Honduran folklore

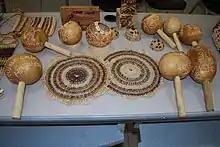
Assorted crafts made by the Pech people.

The music of the indigenous groups is derived from cultural traditions of the pre-Hispanic civilizations of Central America. Indigenous groups still in Honduras include the Lenca, Miskitu, Tawahka, Pech, Maya Chortis, and Xicaques. Indigenous traditions have been well documented. Some of the pre-Hispanic musical instruments include Mud Frogs Whistles (type of whistle made from clay or mud in the shape of a frog), conch shells, tortoise shells, and maracas. The maracas are two hollowed-out shells, which contain natural seeds, called "tears of Saint Peter." Other traditional Honduran instruments used with indigenous dance include the marimba, caramba, and accordion, along with drums.